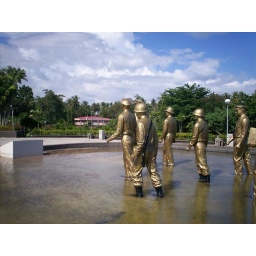
My baby's office not the statue - (the building in pink roof)